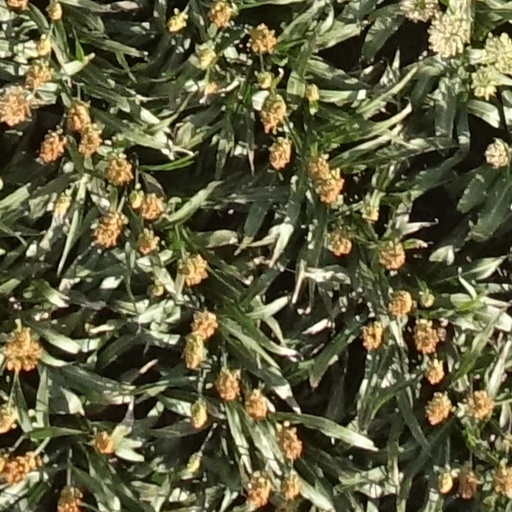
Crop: sorghum